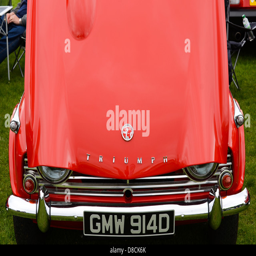
close - up of a classic car --